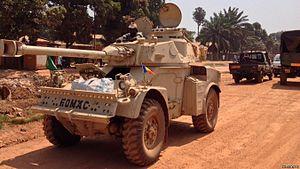
La bataille de Bangui se déroule pendant la Troisième Guerre civile de Centrafrique. Après des attaques répétées de la part des Seleka sur les populations chrétiennes, le 5 décembre 2013, les miliciens anti-balaka, probablement épaulés par des anciens membres des Forces armées centrafricaines lancent un assaut sur la capitale centrafricaine, ciblant notamment la population musulmane. Les forces de la Seleka ripostent et massacrent un millier de chrétiens du 6 au 8 décembre. Dans les jours qui suivent, les violences et les représailles entre milices séléka et anti-balaka font encore des centaines de morts, tandis que les forces françaises de l'opération Sangaris et les forces africaines de la MISCA tentent de mettre fin aux exactions en effectuant des opérations de désarmement. Minoritaires et victimes et à leur tour de massacres et d'assassinat, des milliers d'habitants musulmans quittent la ville lors des mois de mars et avril. La situation s'apaise progressivement et le 23 juillet, les commandants seleka et anti-balaka signent un accord de cessation des hostilités.
La Panhard AML est une automitrailleuse légère fabriquée par la firme Panhard qui équipa l’armée de Terre et la Gendarmerie nationale française du début des années 1960 à la fin des années 1990. Elle est proposée en trois versions, une avec un mortier de 60 mm et deux mitrailleuses de 7,5 mm, une avec un mortier de 60 et une seule mitrailleuse et une avec un canon de 90 mm Mle F1. La France les a remplacées mais de nombreux pays africains en possèdent encore.
La troisième guerre civile centrafricaine est un conflit inter-communautaire apparu au cours de l'année 2013 en République centrafricaine.
La bataille du Tigharghâr, aussi appelée bataille de l'Ametettaï ou bataille de l'Adrar des Ifoghas, a lieu du 18 février au 31 mars 2013 pendant la guerre du Mali. Elle oppose l'armée française et l'armée tchadienne aux groupes armés salafistes djihadistes menés par Al-Qaïda au Maghreb islamique et Ansar Dine.
La Force multinationale de l'Afrique centrale est une force armée multinationale africaine non permanente sous l'égide de la Communauté Économique des États de l'Afrique Centrale.